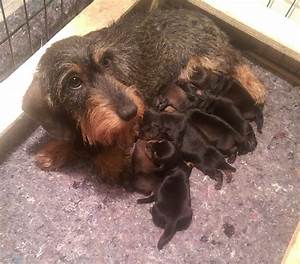
Label: dog